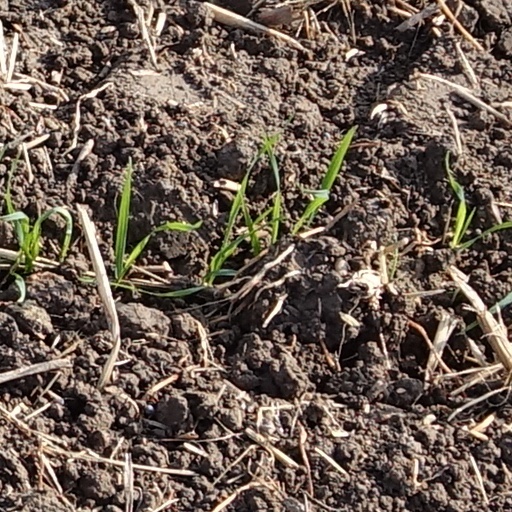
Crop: wheat